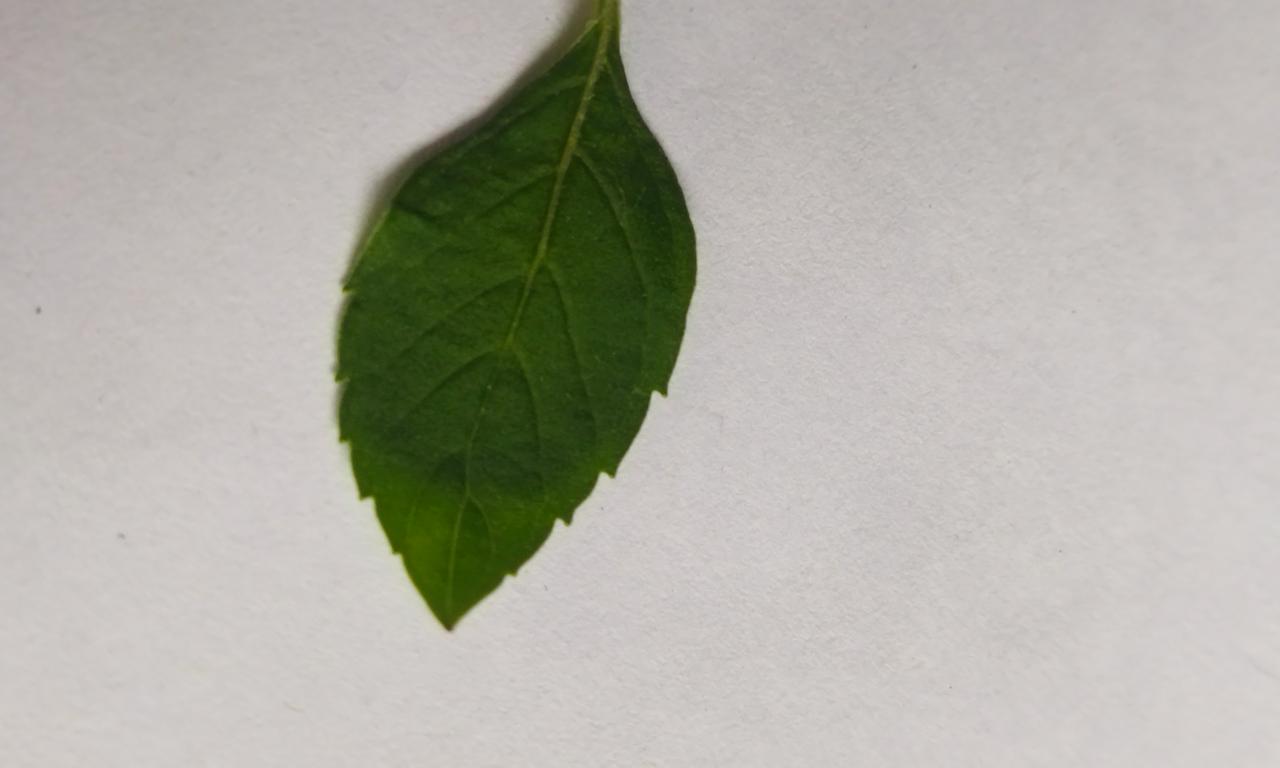
Label: Fresh